Nepenthes naga

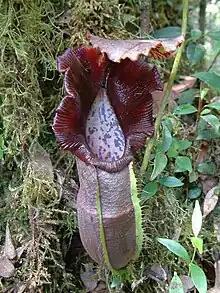
A rosette pitcher with a greatly expanded peristome

The leaves are sessile. The lamina or leaf blade is spathulate to oblong in shape and coriaceous (leathery) in texture. The leaves of rosettes are up to 27 cm long by 7.8 cm wide, whereas those of the climbing stem are up to 16 cm long by 6 cm wide. The base of the lamina clasps the stem by one-half to three-quarters of its circumference. The midrib is concave on the upper surface and triangular on the lower surface. Three longitudinal veins are present on either side of the midrib, although they are only distinct on the underside. Pinnate veins are indistinct. The lamina has an entire margin and a slightly emarginate to rotundate apex. In rosettes, the tendrils are up to 41 cm long and have a peltate attachment, joining the lamina around 0.3 cm before its apex. Tendrils produced on the climbing stem are inserted apically and are up to 28 cm long.